Manhattan Day School

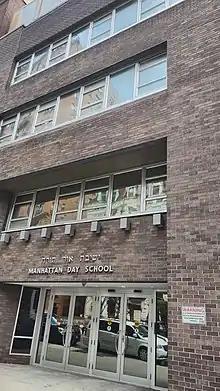

Manhattan Day School, often referred to as MDS, is a co-educational Modern Orthodox Jewish yeshiva elementary school located on the Upper West Side of Manhattan. It was founded in 1943 as Yeshivat Ohr Torah Community School, the first Jewish all-day independent school on the West Side of Manhattan. The rabbis and congregants of Congregation Ohab Zedek and The Jewish Center helped Dr. Joseph Kaminetsky to found the school, who served as its first Executive Director before being recruited by Rabbi Shraga Feivel Mendlowitz to work at Torah Umesorah. Shlomo Riskin served as dean of the school at a later time.